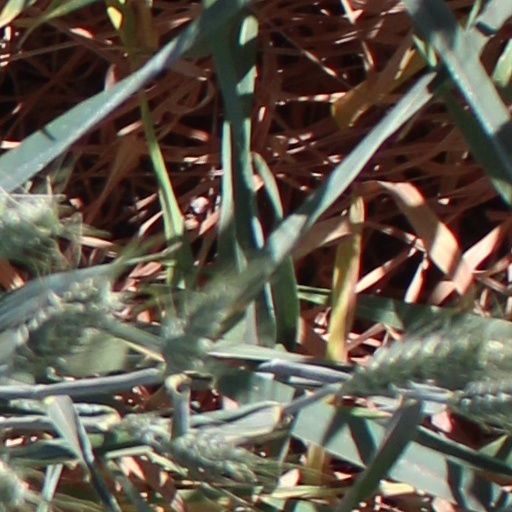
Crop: wheat